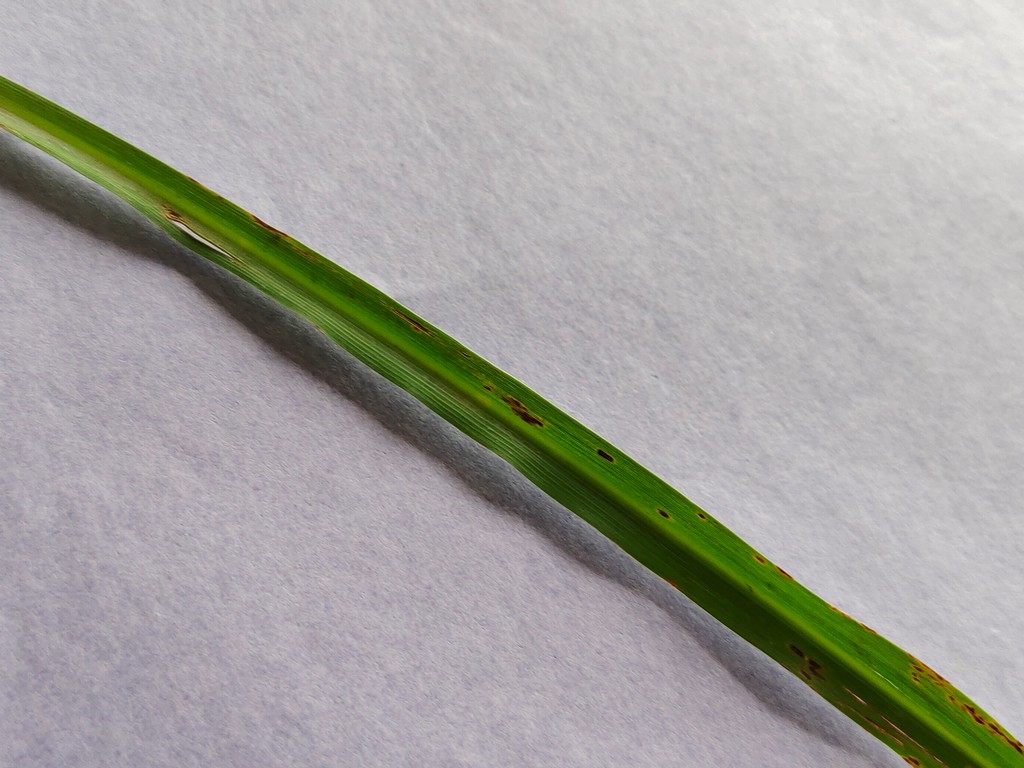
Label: Unhealthy